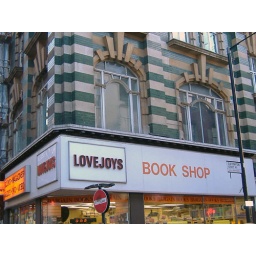
He gave me a dose of knowledge in the kitchen while preparing a cup of tea...Sanskrit has inherent vowels